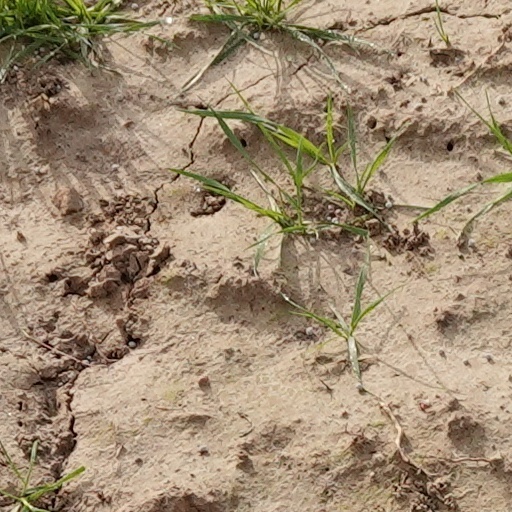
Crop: wheat